Choi Byung-hyuk

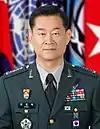
Official portrait, 2019

Choi Byung-hyuk (born 1 January 1963) is a retired Republic of Korea Army lieutenant general. President Yoon Suk Yeol announced his intention to nominate Choi to serve as Minister of National Defense after the resignation of Choi's predecessor Kim Yong-hyun and Kim's imposition of martial law in December 2024, but rejected the appointment.